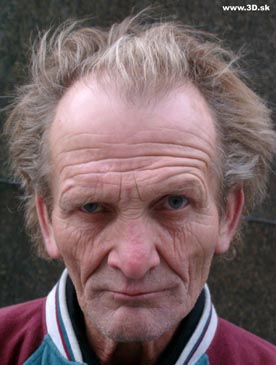
Portrait style: Real Portrait